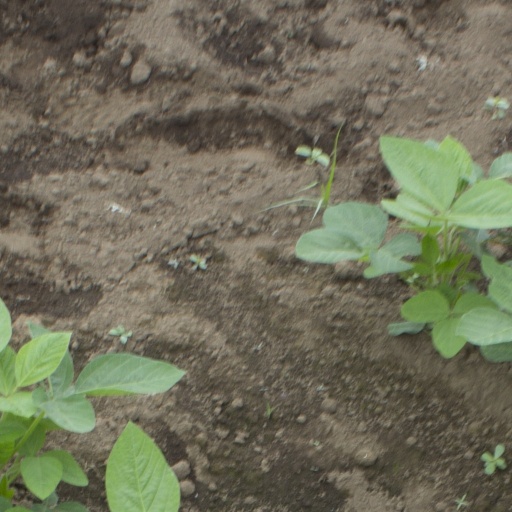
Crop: soybean